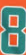
Number: 8